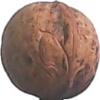
Label: Walnut 1